John Hubley

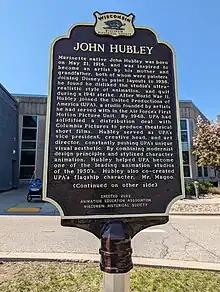
A Wisconsin Historical Marker for John Hubley at the Stephenson Public Library in Marinette.

For his independent directorial debut, "The Adventures of *", Hubley drew heavily from the visual style of artists like Paul Klee, Joan Miró, and Pablo Picasso. The film's backgrounds were painted with sponges and thick brushes for texture. The characters were drawn in yellow crayon on black paper to give them a more unique, handmade look. In subsequent films, Hubley would experiment with watercolors, ballpoint pen, and fabric markers to give his films distinctive visuals. Hubley used both cels and the Xerox method (popularized by Ub Iwerks on the 1961 film "One Hundred and One Dalmatians") depending on the film. For "Cockaboody", characters were drawn on paper by Tissa David, then cut out and placed on cels. Hubley sometimes opted to use underlighting - wherein the drawing or cel is lit from below rather than above - to make the films more distinct, and often used multiple exposure for more complex elements, like the river in "Tender Game" or the abstract color section in "Everybody Rides the Carousel".